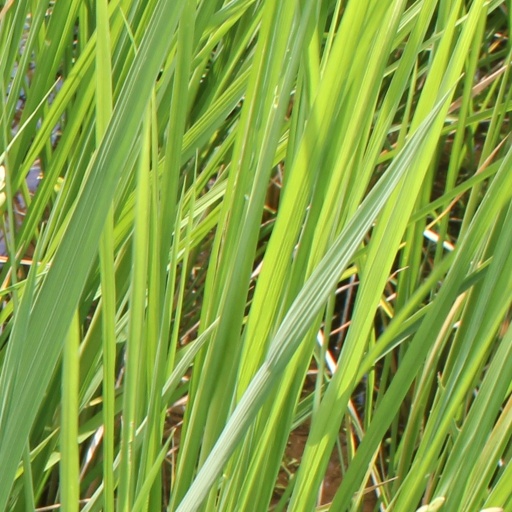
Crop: rice